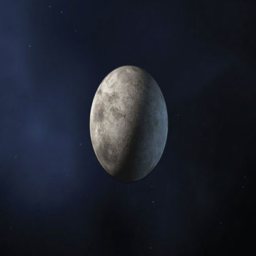
an artist 's impression of a dwarf planet .